Alexis Rockman

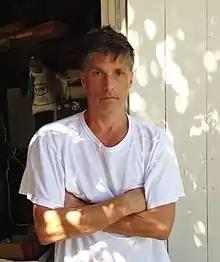
Rockman in 2013

Alexis Rockman (born 1962) is an American contemporary artist known for his paintings that provide depictions of future landscapes as they might exist with impacts of climate change and evolution influenced by genetic engineering. He has exhibited his work in the United States since 1985, including a 2004 exhibition at the Brooklyn Museum, and internationally since 1989. He lives with his wife, Dorothy Spears in Warren, CT and NYC.